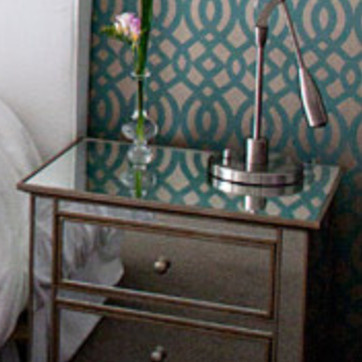
Material: mirror